The Robot vs. the Aztec Mummy

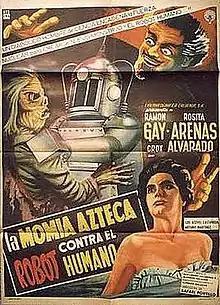
Mexican theatrical release poster

The Robot vs. the Aztec Mummy (Spanish: La Momia Azteca contra el Robot Humano) is a 1958 Mexican science fiction horror film directed by Rafael Portillo, and starring Ramón Gay and Rosa Arenas. It is the third installment in a trilogy preceded by "The Aztec Mummy" and "The Curse of the Aztec Mummy", and a large portion of the film is an extended recap of the events from the first two entries. The three films were all shot consecutively.